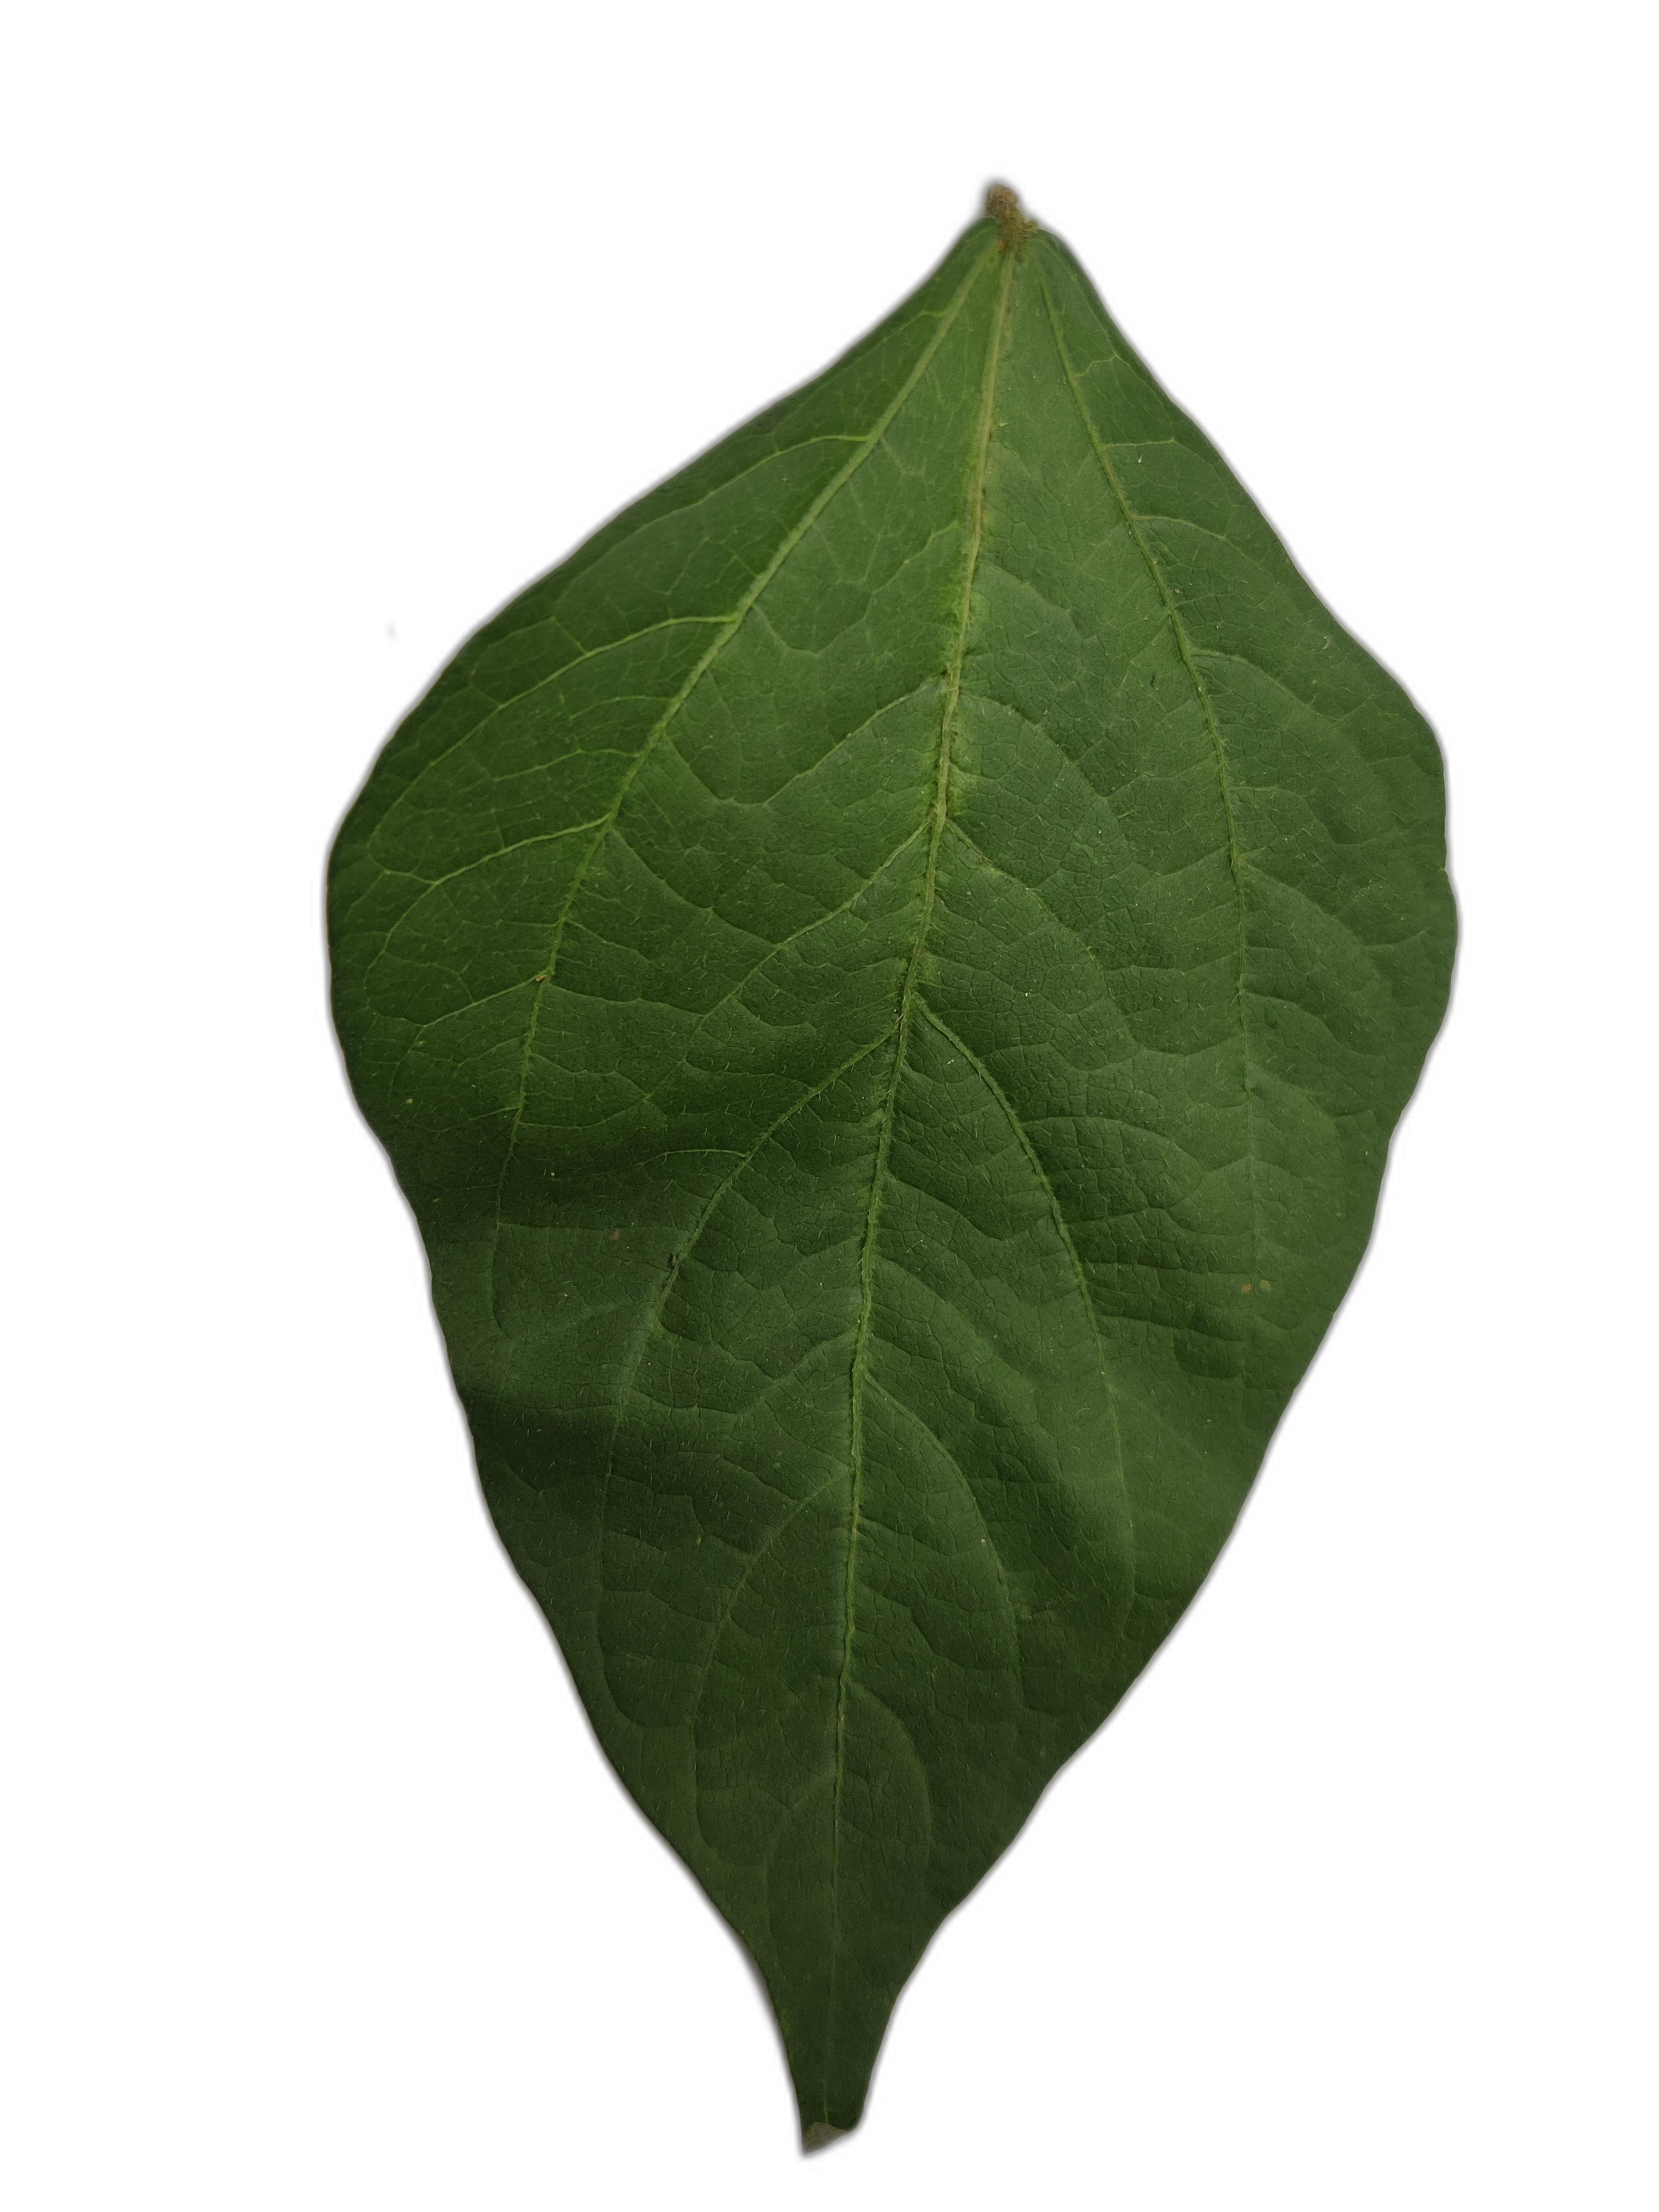
Label: Healthy